Cherkasy

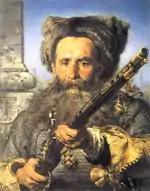
Ostap Dashkevych, Cherkasy headman

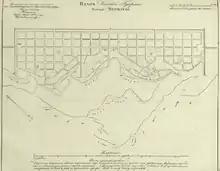
City plan as of 1826

In the 1360s the city entered a new period in its development, becoming a part of the Grand Duchy of Lithuania. Cherkasy became an important defender of the southern borders of the Grand Duchy. In 1384 the city was recognized as a fortified town on the southern edge (of the Grand Duchy of Lithuania), forming along with Vinnytsia, Bratslav and Kaniv part of a defensive line against Crimean Tatars. The city started to be ruled by a headman (starosta).